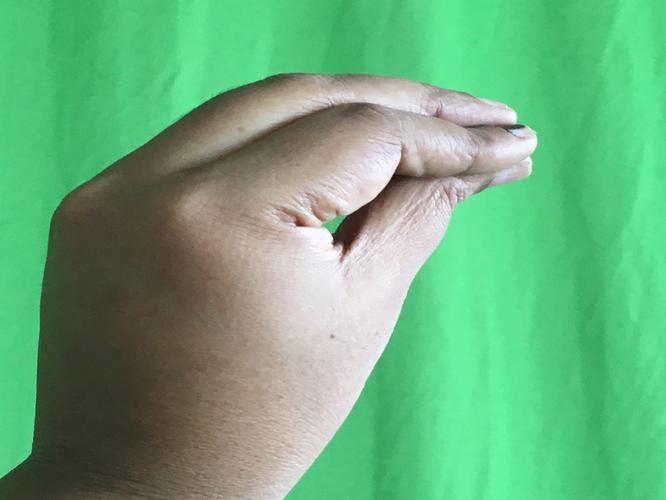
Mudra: Mukulam
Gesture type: single_hand